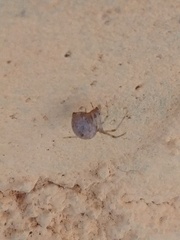
Species: Parasteatoda_tepidariorum